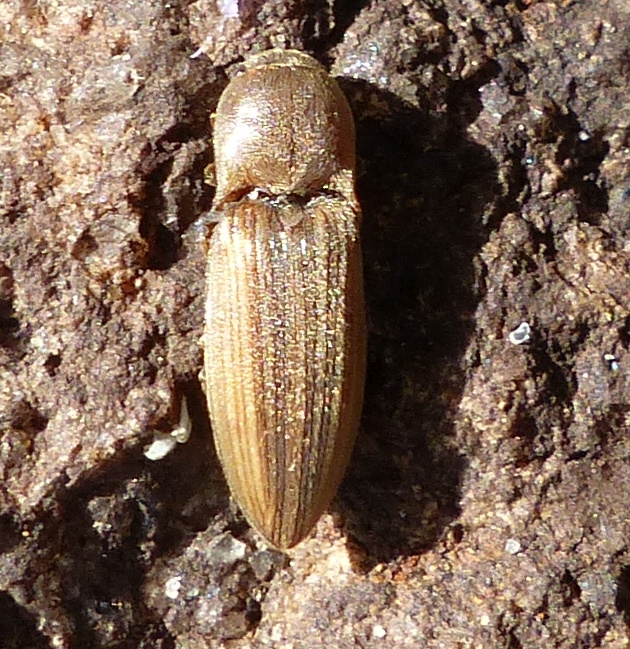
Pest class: clickbeetles_wireworms